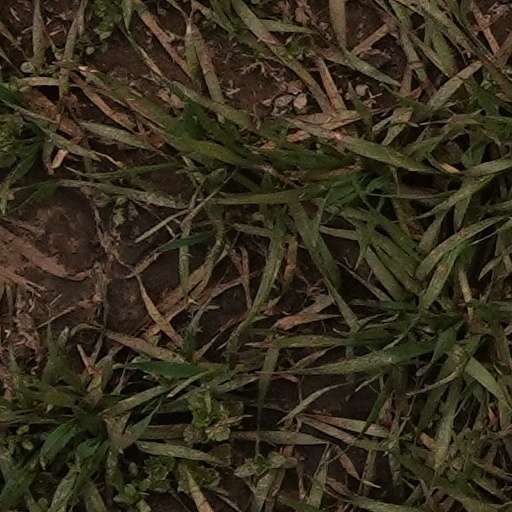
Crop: wheat